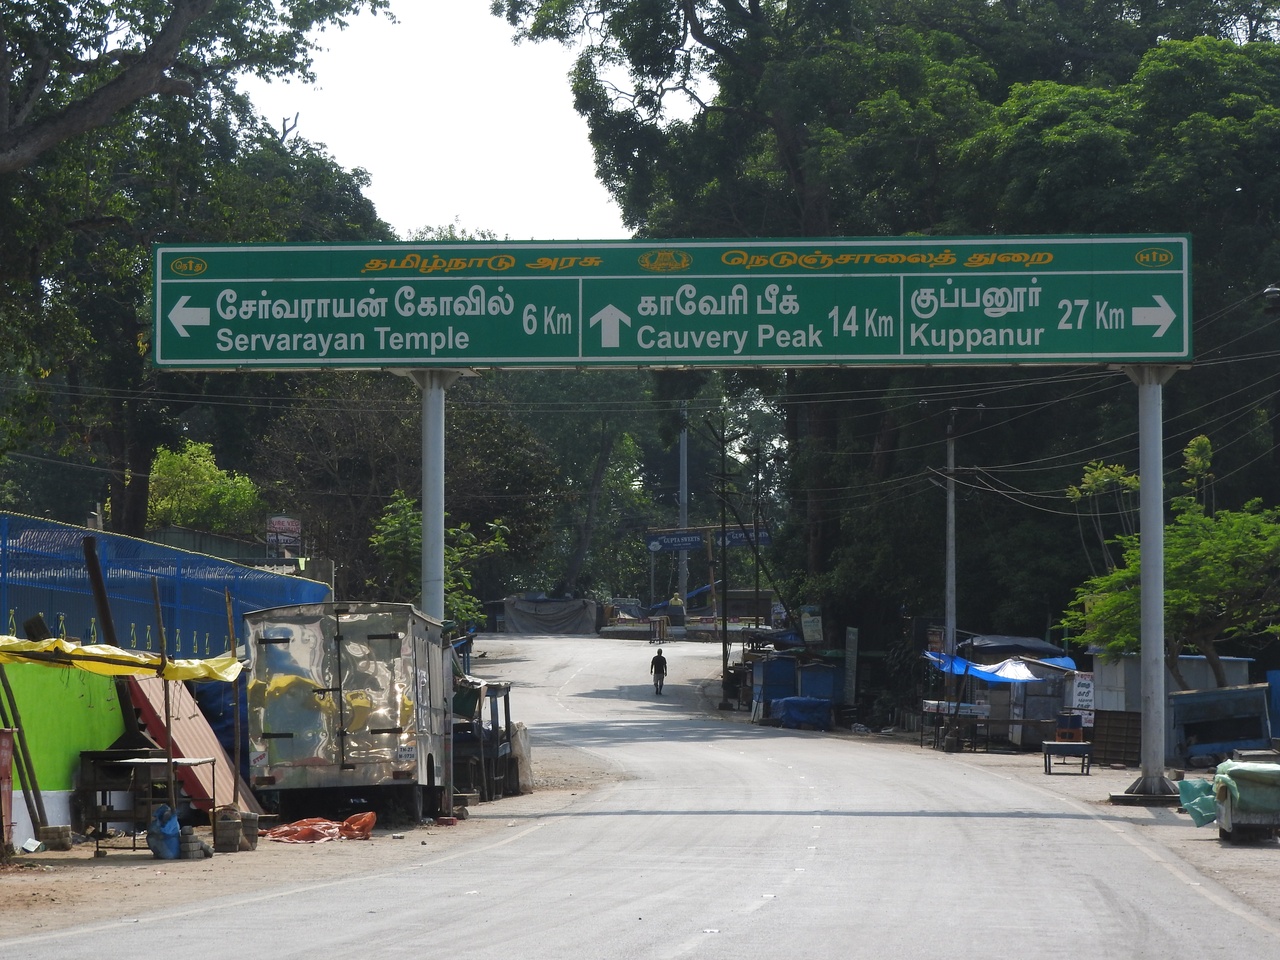
மே 2019 இல் நிறுவப்பட்டது.